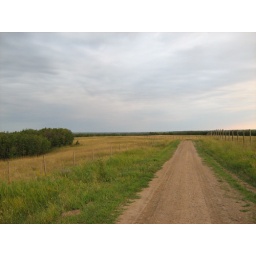
road in the field behind my house